Māori wards and constituencies

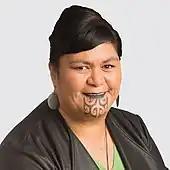
Labour MP and Local Government Minister Nanaia Mahuta introduced legislation in 2021 abolishing the poll requirement for Māori wards and constituencies.

Nine local authorities determined to establish Māori wards ahead of the 2022 New Zealand local elections (Whangarei District Council, Kaipara District Council, Northland Regional Council, Tauranga City Council, Gisborne District Council, Ruapehu District Council, Taupō District Council, New Plymouth District Council, and South Taranaki District Council). While polls for some of those districts were signalled, Minister of Local Government Nanaia Mahuta stated in November 2020 that removing the poll provision was "on her list" for the Sixth Labour Government's second term.